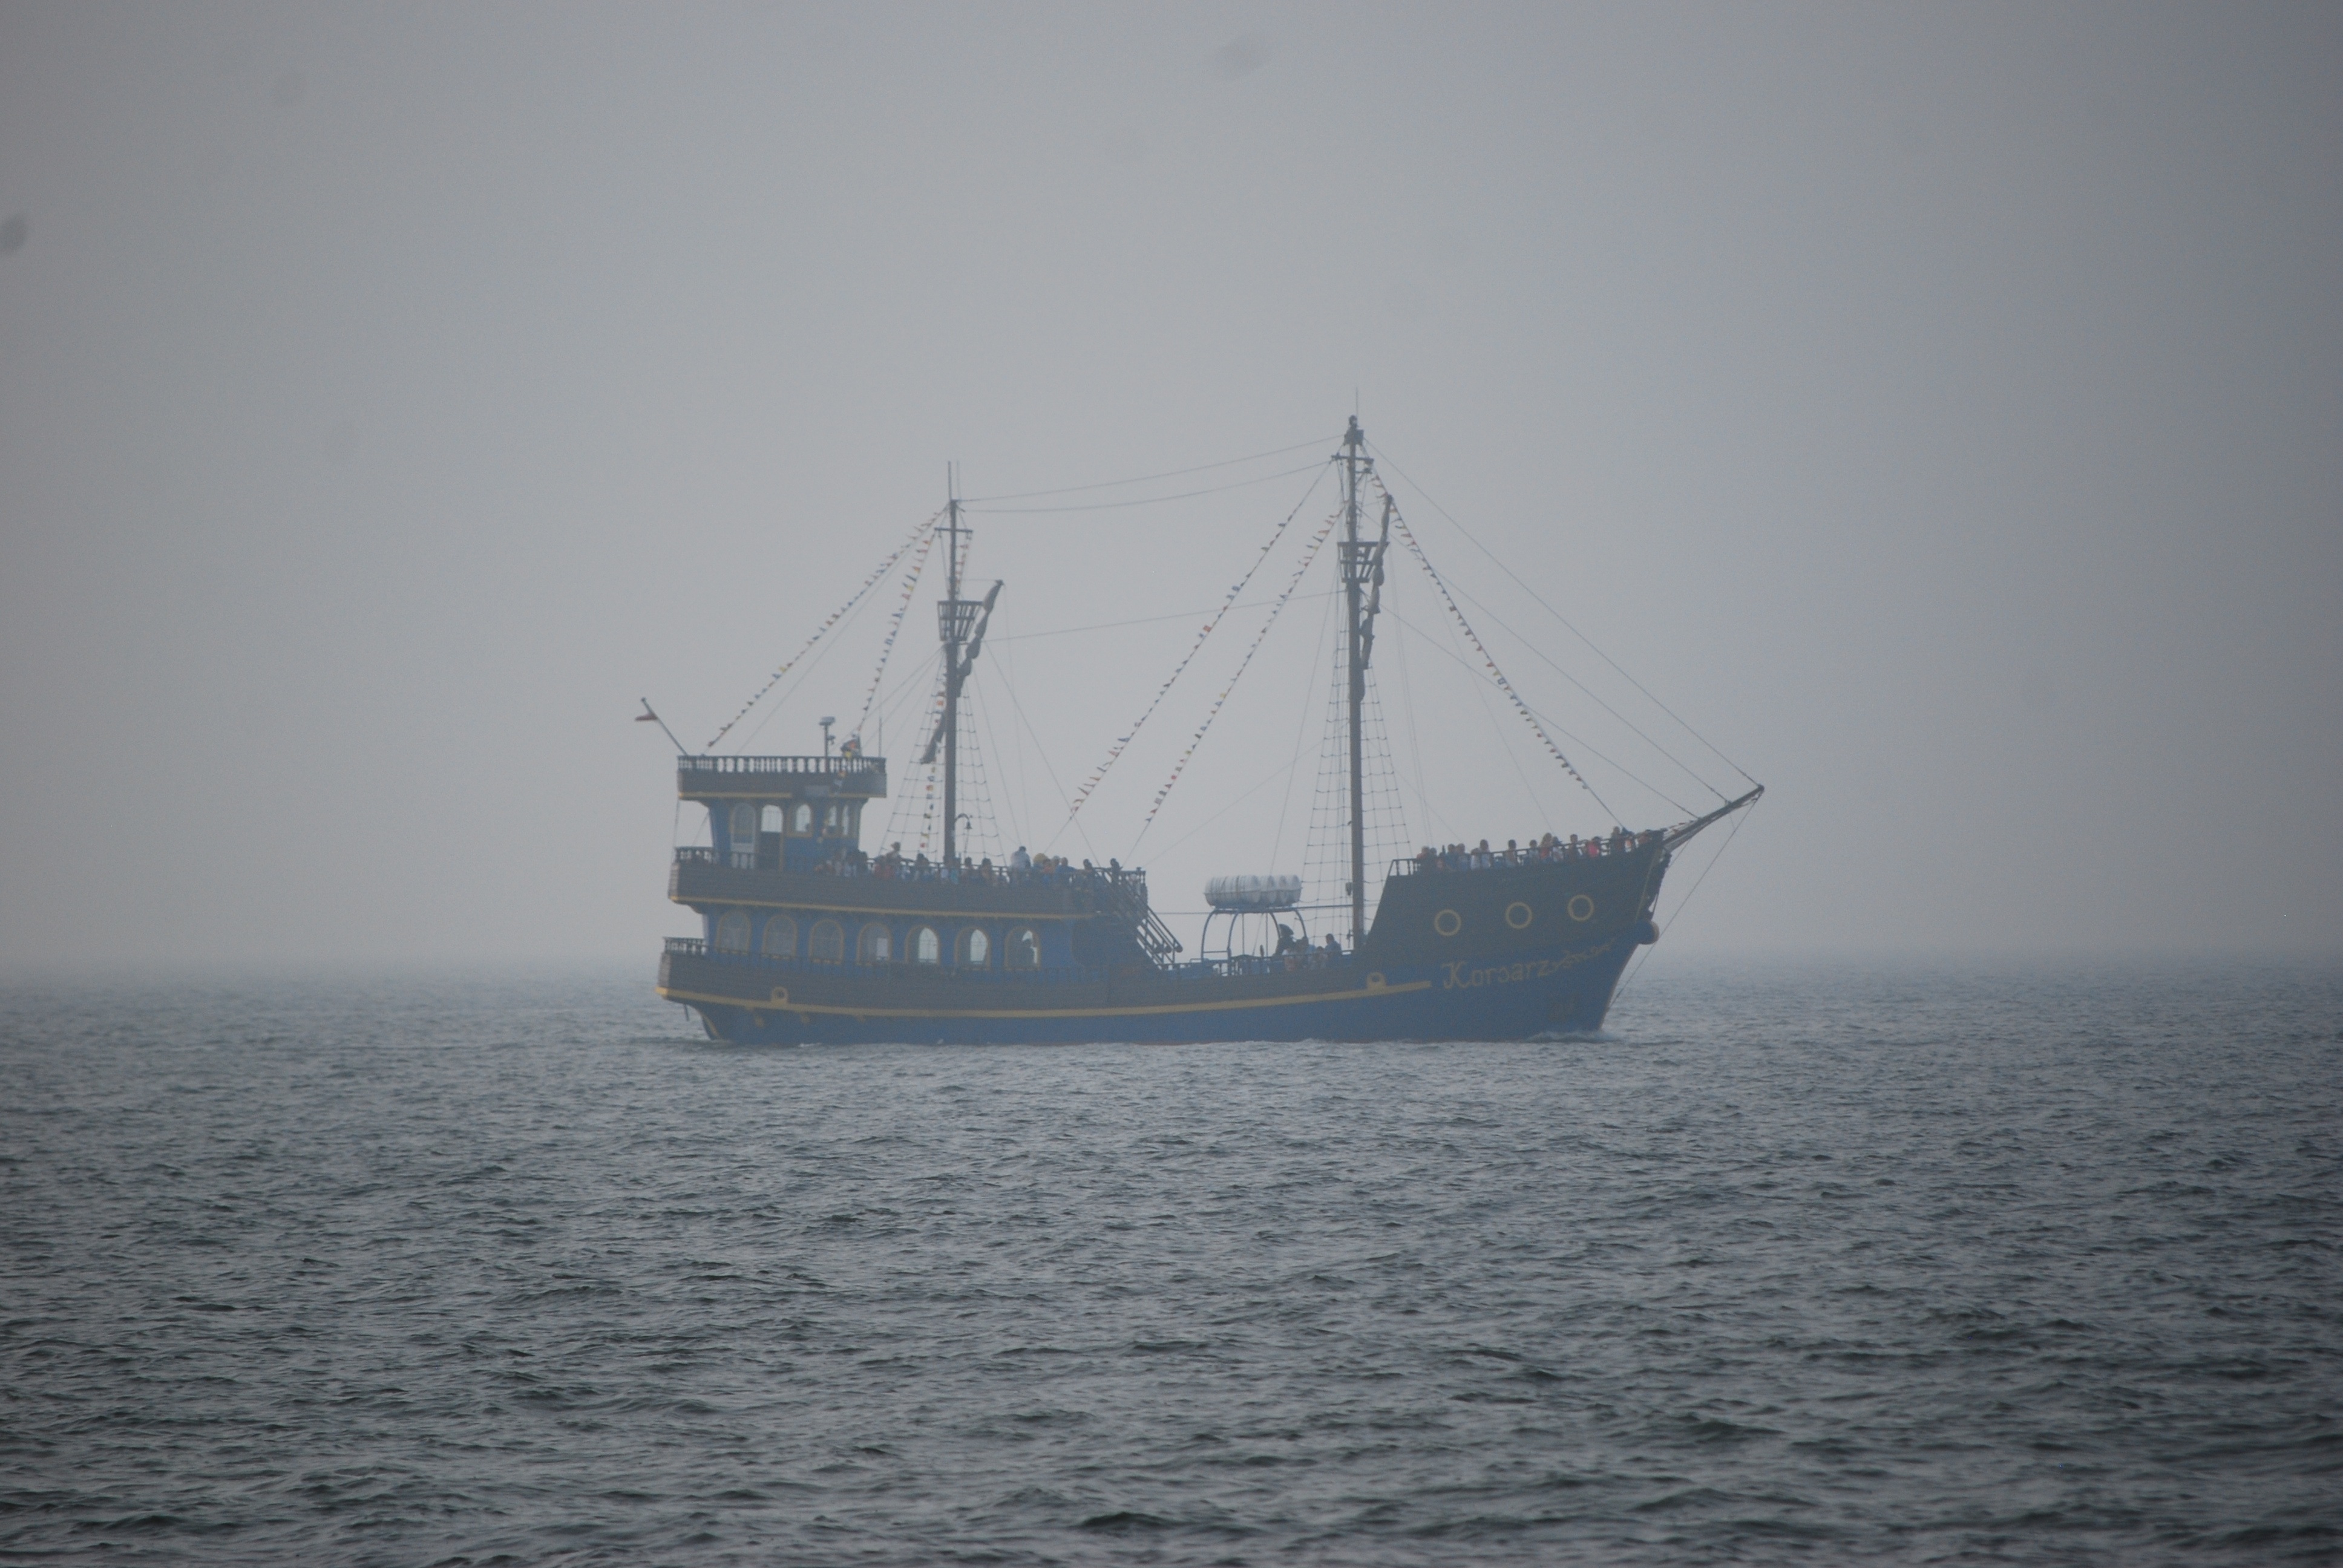
sea, ocean, boat, ship, vehicle, mast, channel, watercraft, schooner, sailing ship, fishing vessel, freight transport, ghost ship, fishing trawler, dziwnow